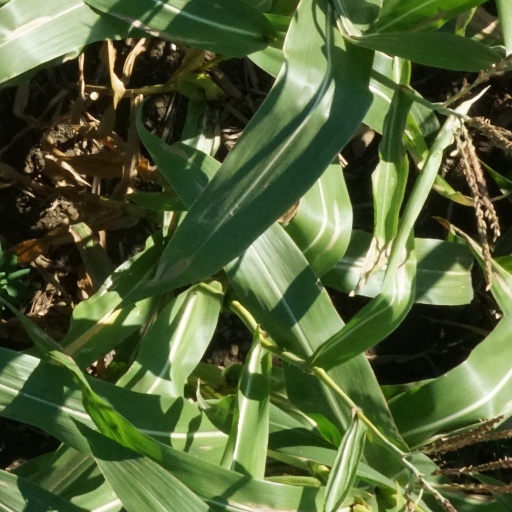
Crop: maize; corn